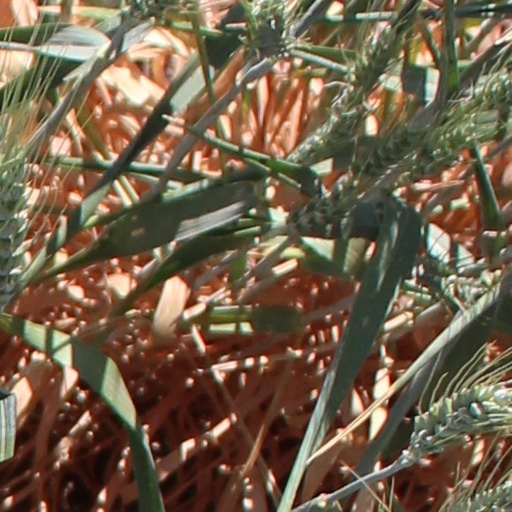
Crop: wheat